Starveillance

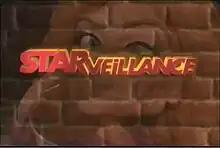

Starveillance is a claymation television series created by "Celebrity Deathmatch" creator Eric Fogel that debuted on January 5, 2007, on E!. The show is produced by Toronto-based Cuppa Coffee Studios. Fogel chose not to work on his revived MTV hit "Celebrity Deathmatch" in order to spend more time working on this show. The series became available on Peacock.